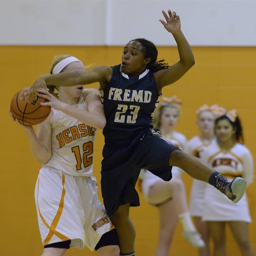
photos from the girls basketball game .